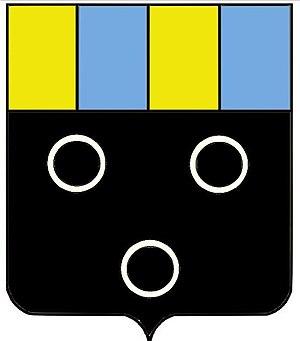
Louis de Boisot, né à Bruxelles vers 1530, mort dans l'Escaut oriental le 27 mai 1576, seigneur de Ruart, était un amiral de la flotte des Gueux de la mer durant la Guerre de Quatre-Vingts Ans.
La famille Boisot est une famille de la noblesse des Pays-Bas originaire de Dijon. Elle fut importante grâce à ses alliances.